Buck Miles

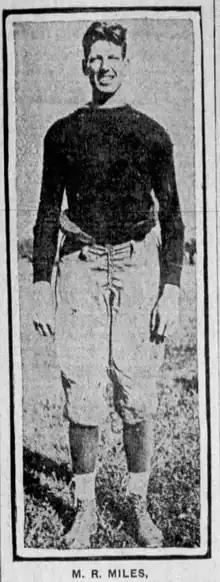
Miles at Washington & Lee.

Mark Robert "Buck" Miles (December 10, 1888 – June 21, 1954) was a professional football player who played for the Cleveland Tigers in 1919 and for the Akron Pros of the American Professional Football Association (APFA) in 1920. Miles won an APFA-NFL title in 1920 with the Pros. He played college football and basketball at Washington and Lee University.